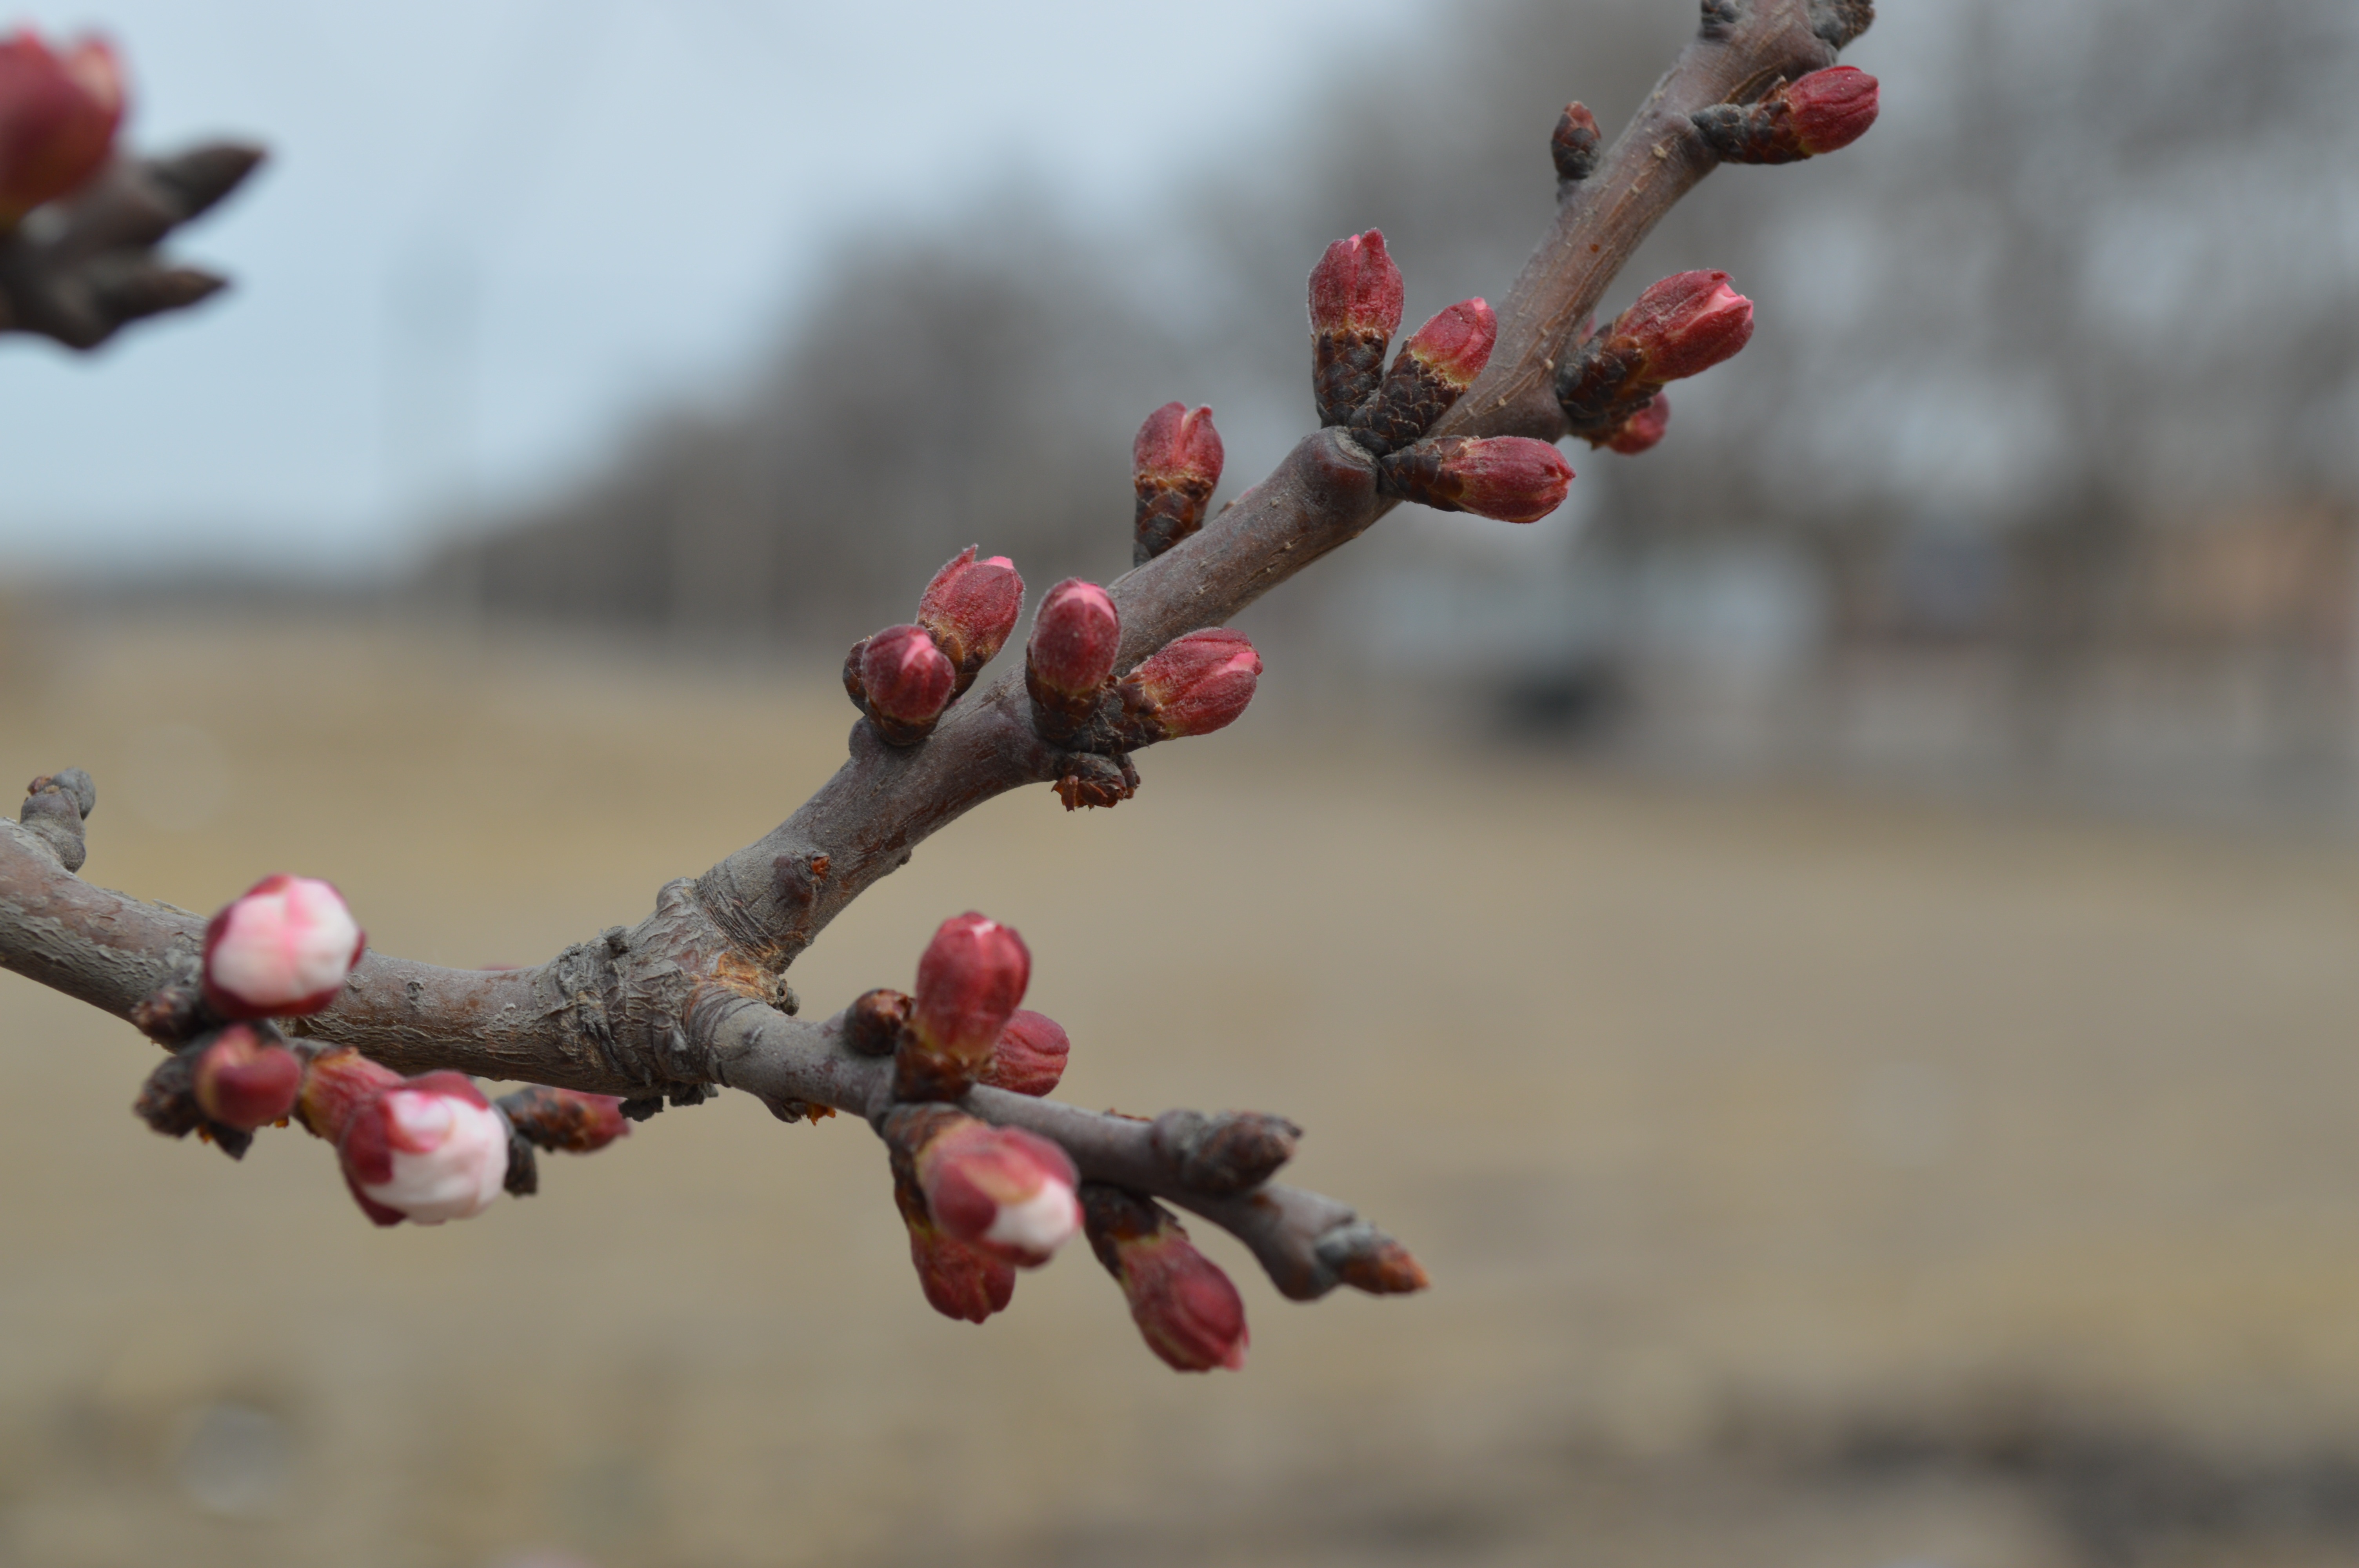
landscape, tree, nature, branch, blossom, plant, fruit, berry, leaf, flower, food, spring, produce, autumn, flora, season, twig, close up, views, bud, macro photography, woody plant